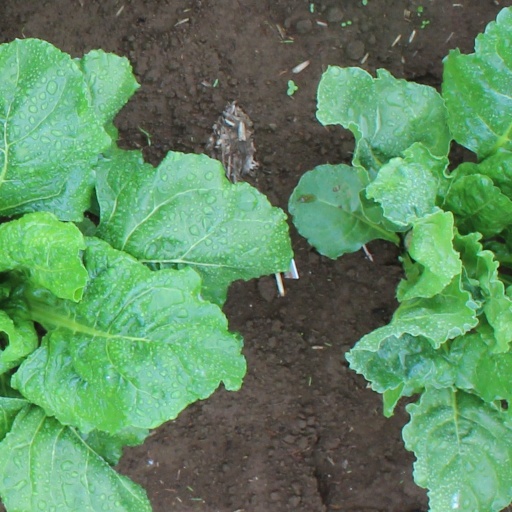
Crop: sugar beet